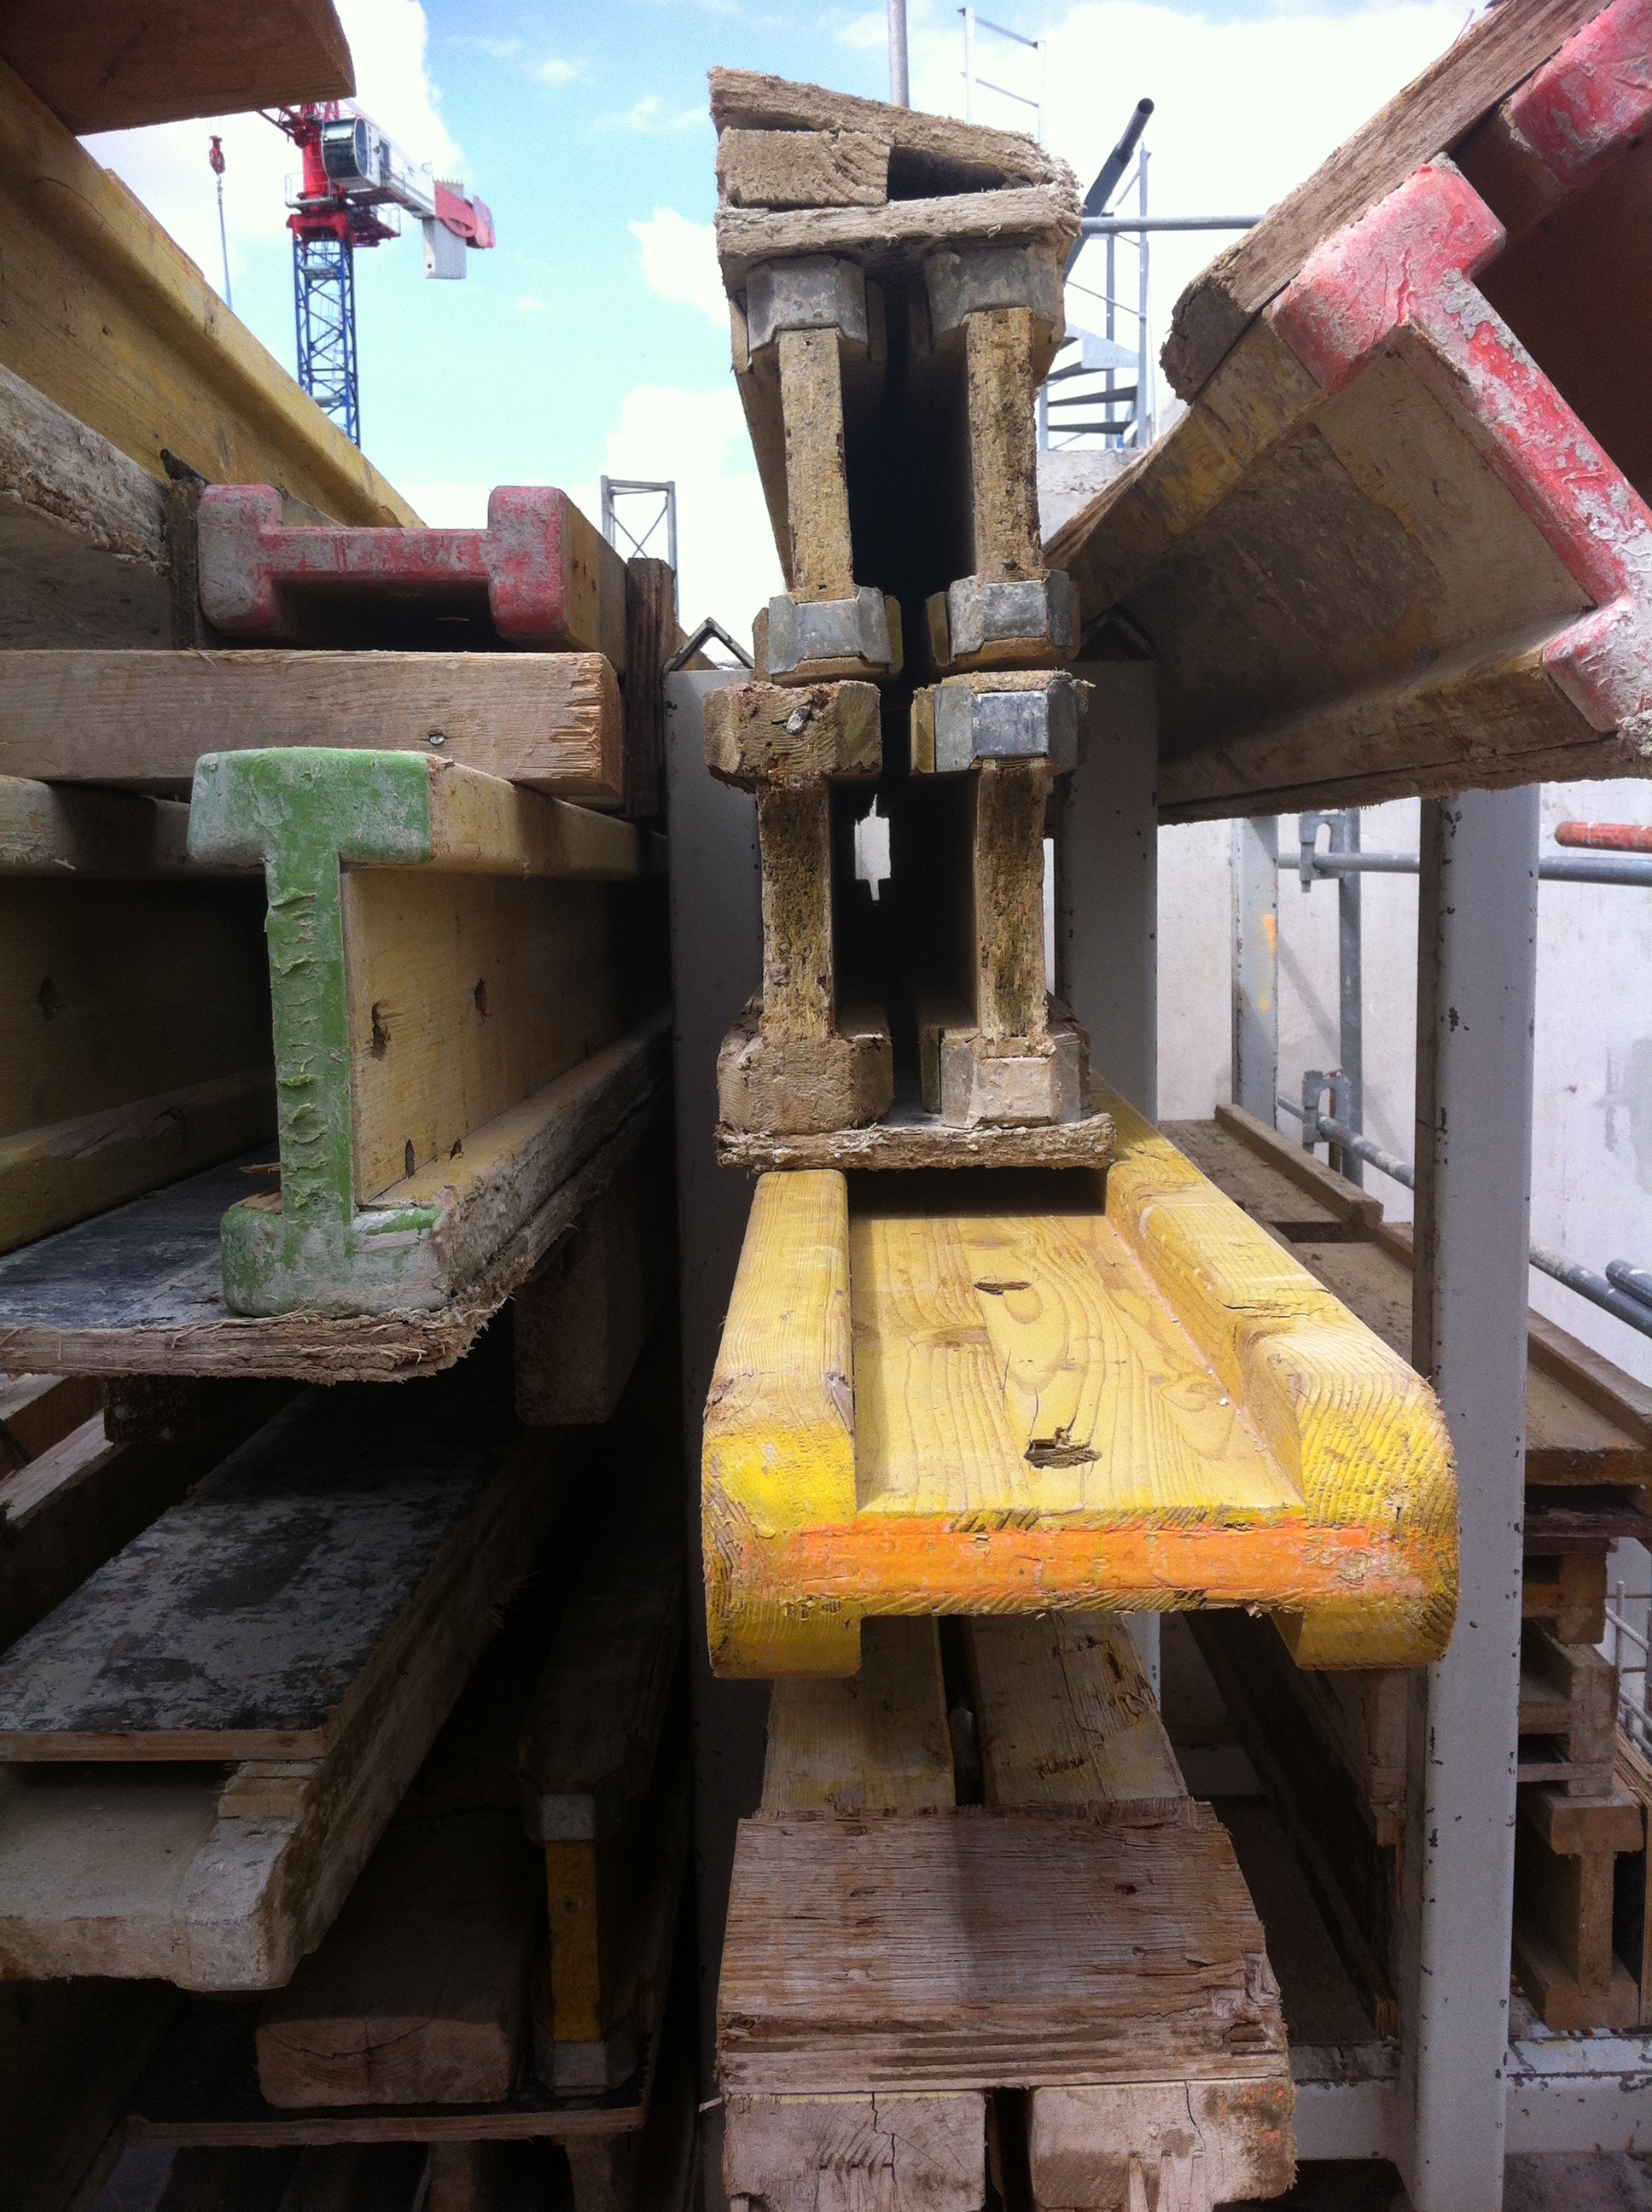
construction, wood, beam, machine